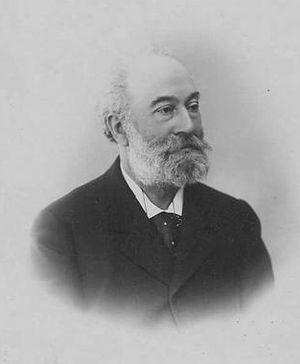
David Raynal (1840-1903), ministre
Le premier gouvernement Jules Ferry est le gouvernement de la Troisième République en France du 23 septembre 1880 au 10 novembre 1881.